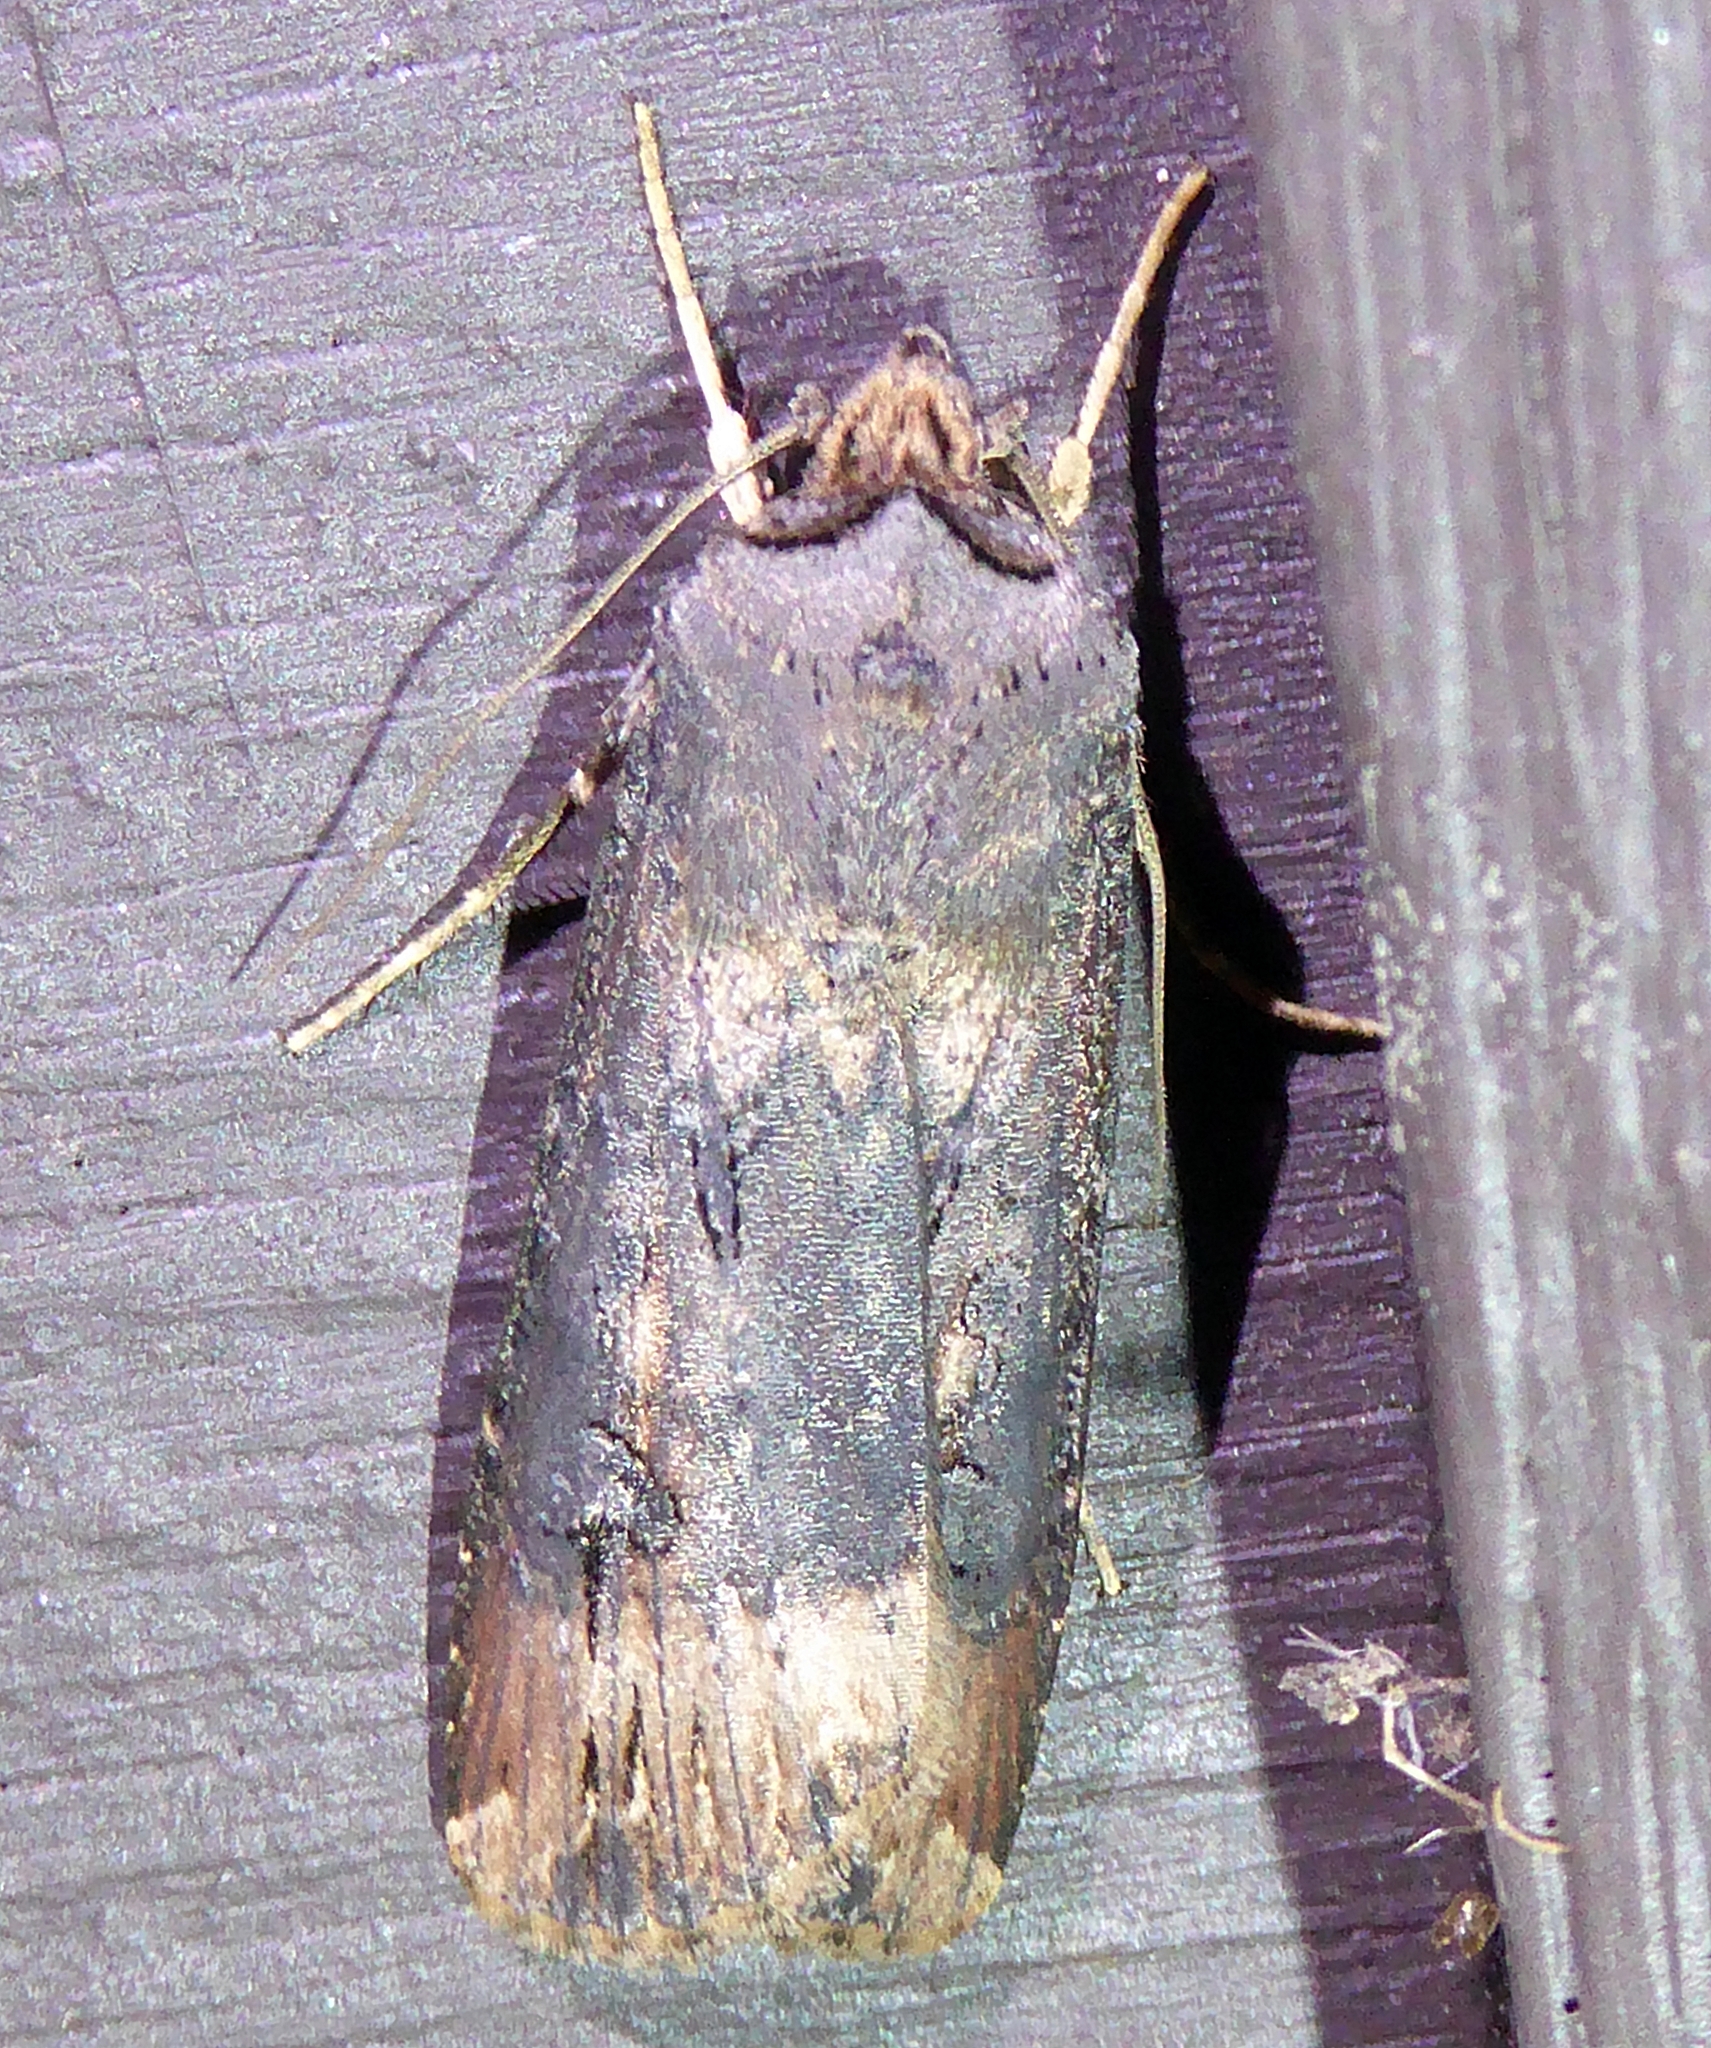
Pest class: cutworms